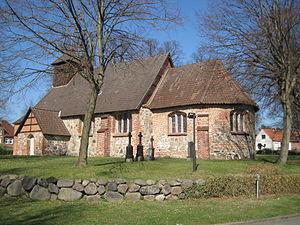
Ziethen est une commune allemande située dans l'arrondissement du duché de Lauenbourg, dans le sud-est du land du Schleswig-Holstein. En 2012, elle comptait 996 hab.